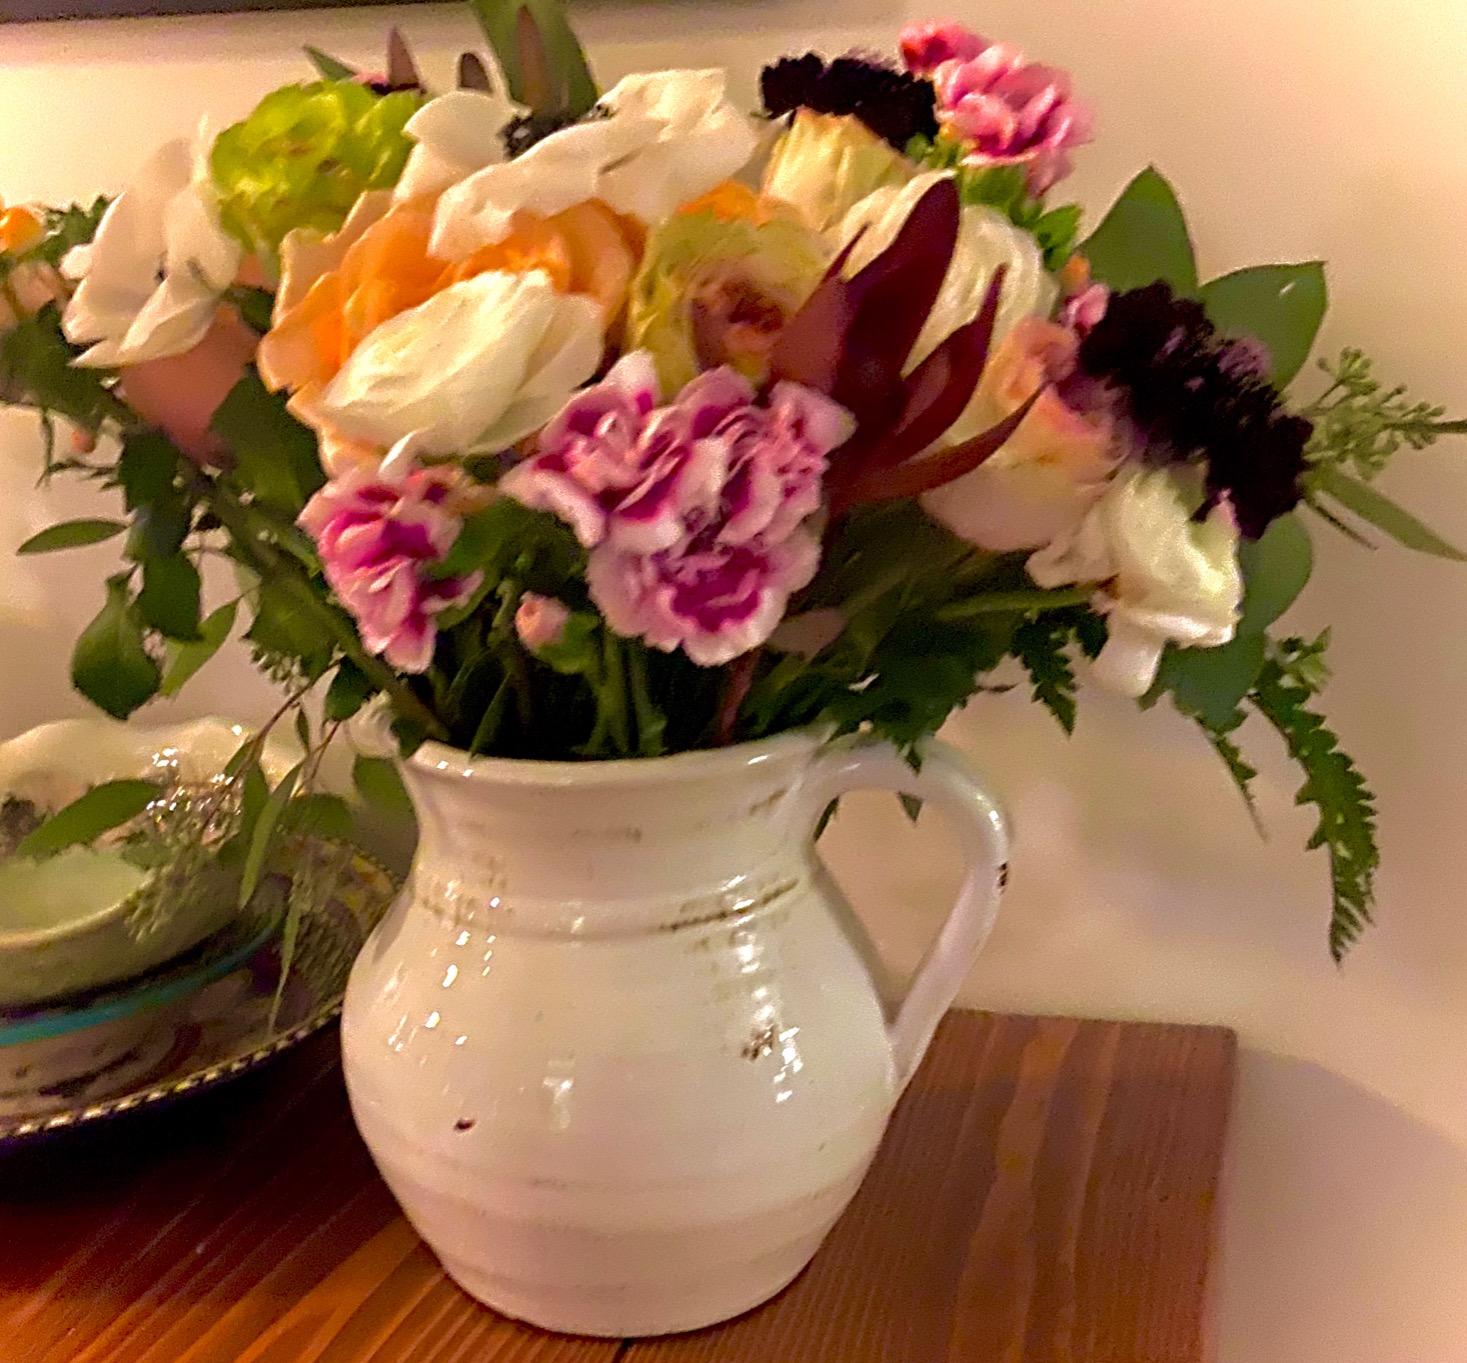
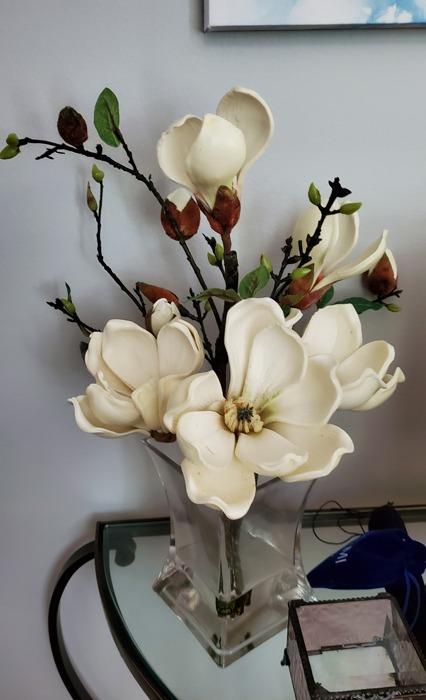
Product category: vase
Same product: no